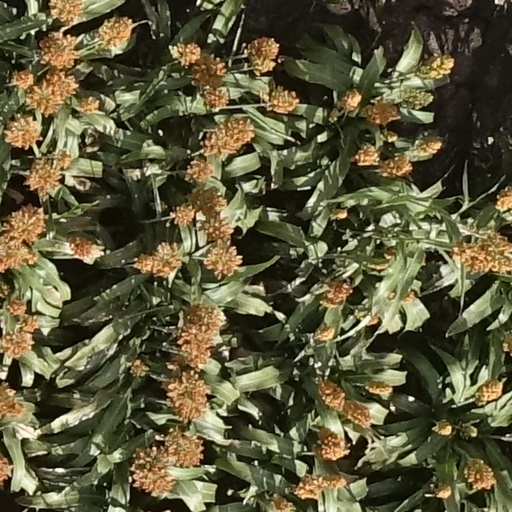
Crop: sorghum